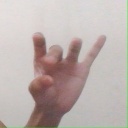
अक्षर: ओ